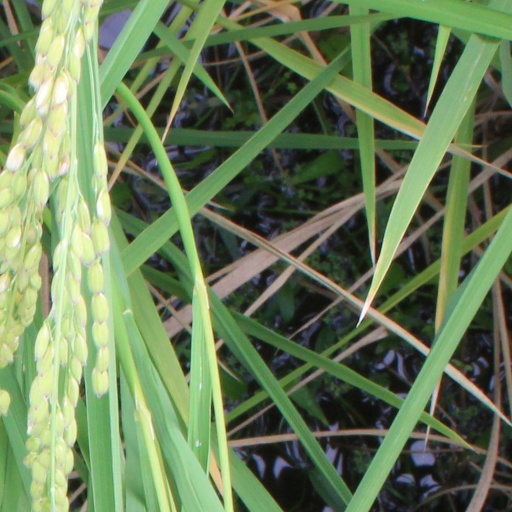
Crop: rice